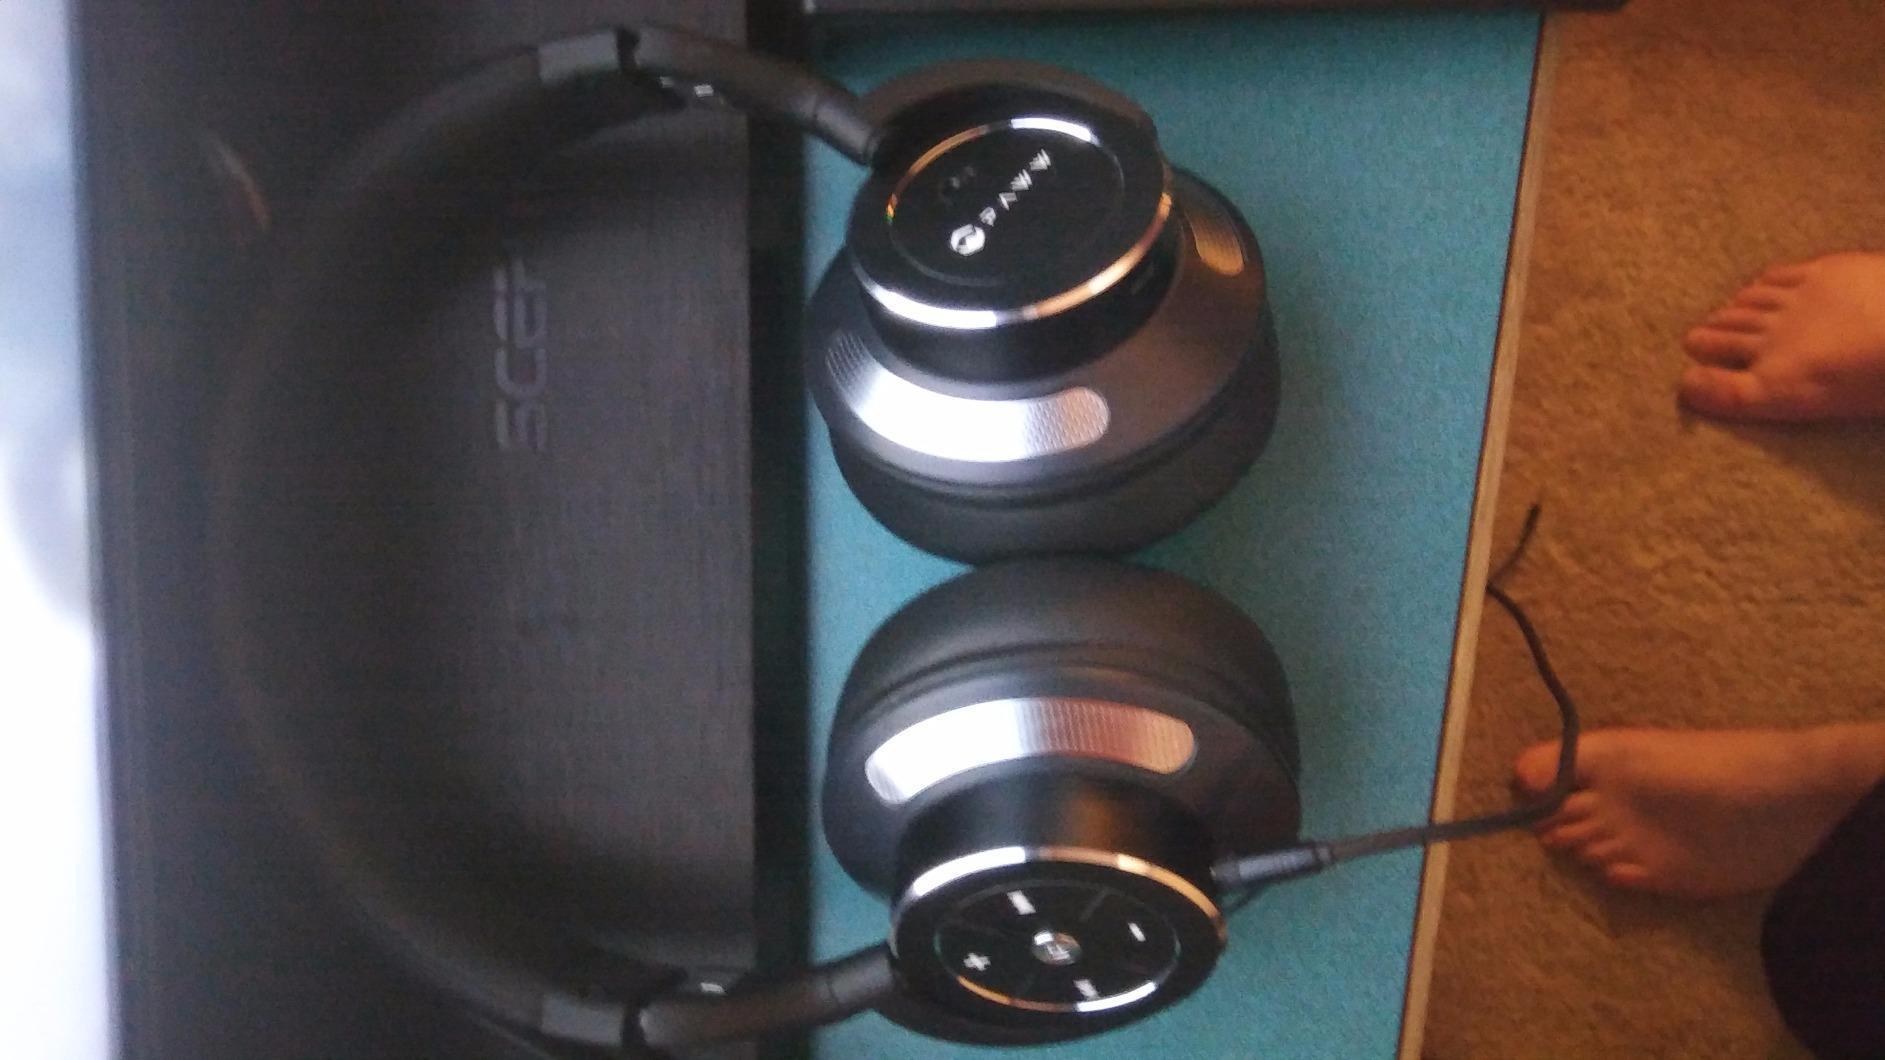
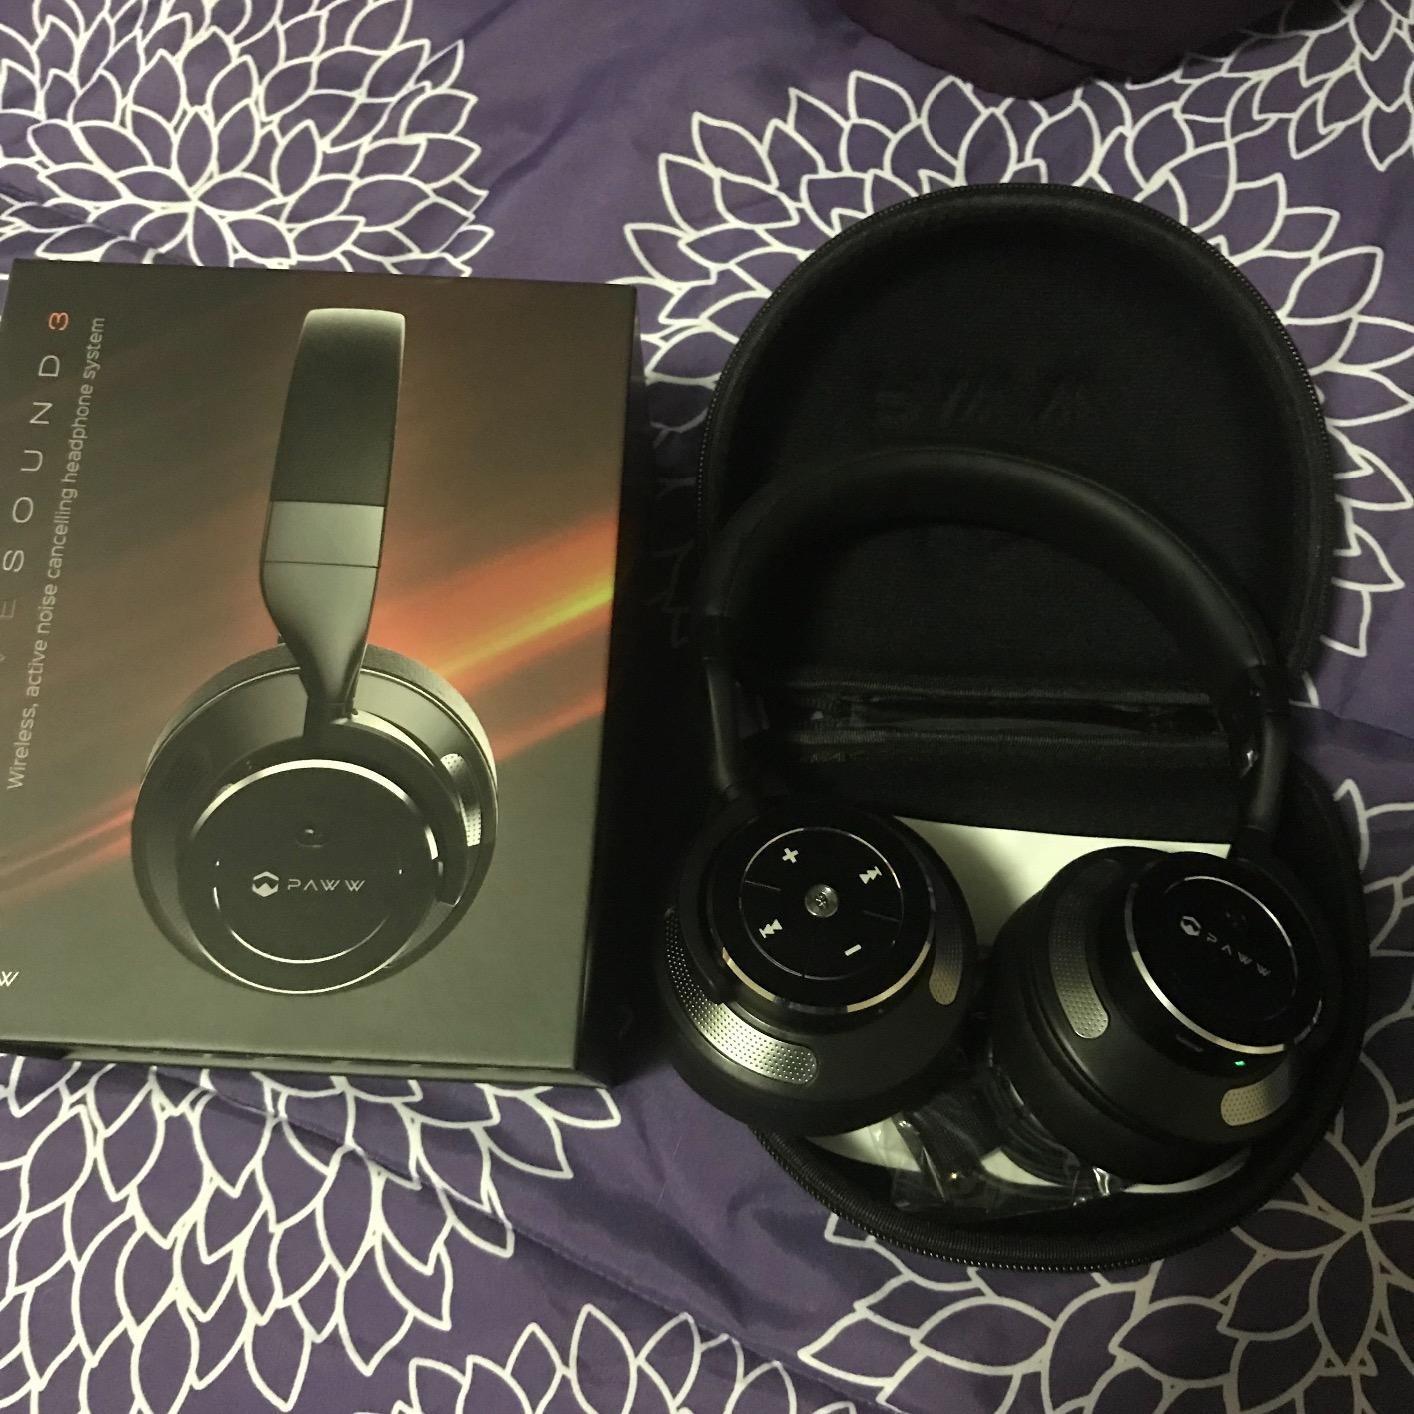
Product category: headphones
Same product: yes